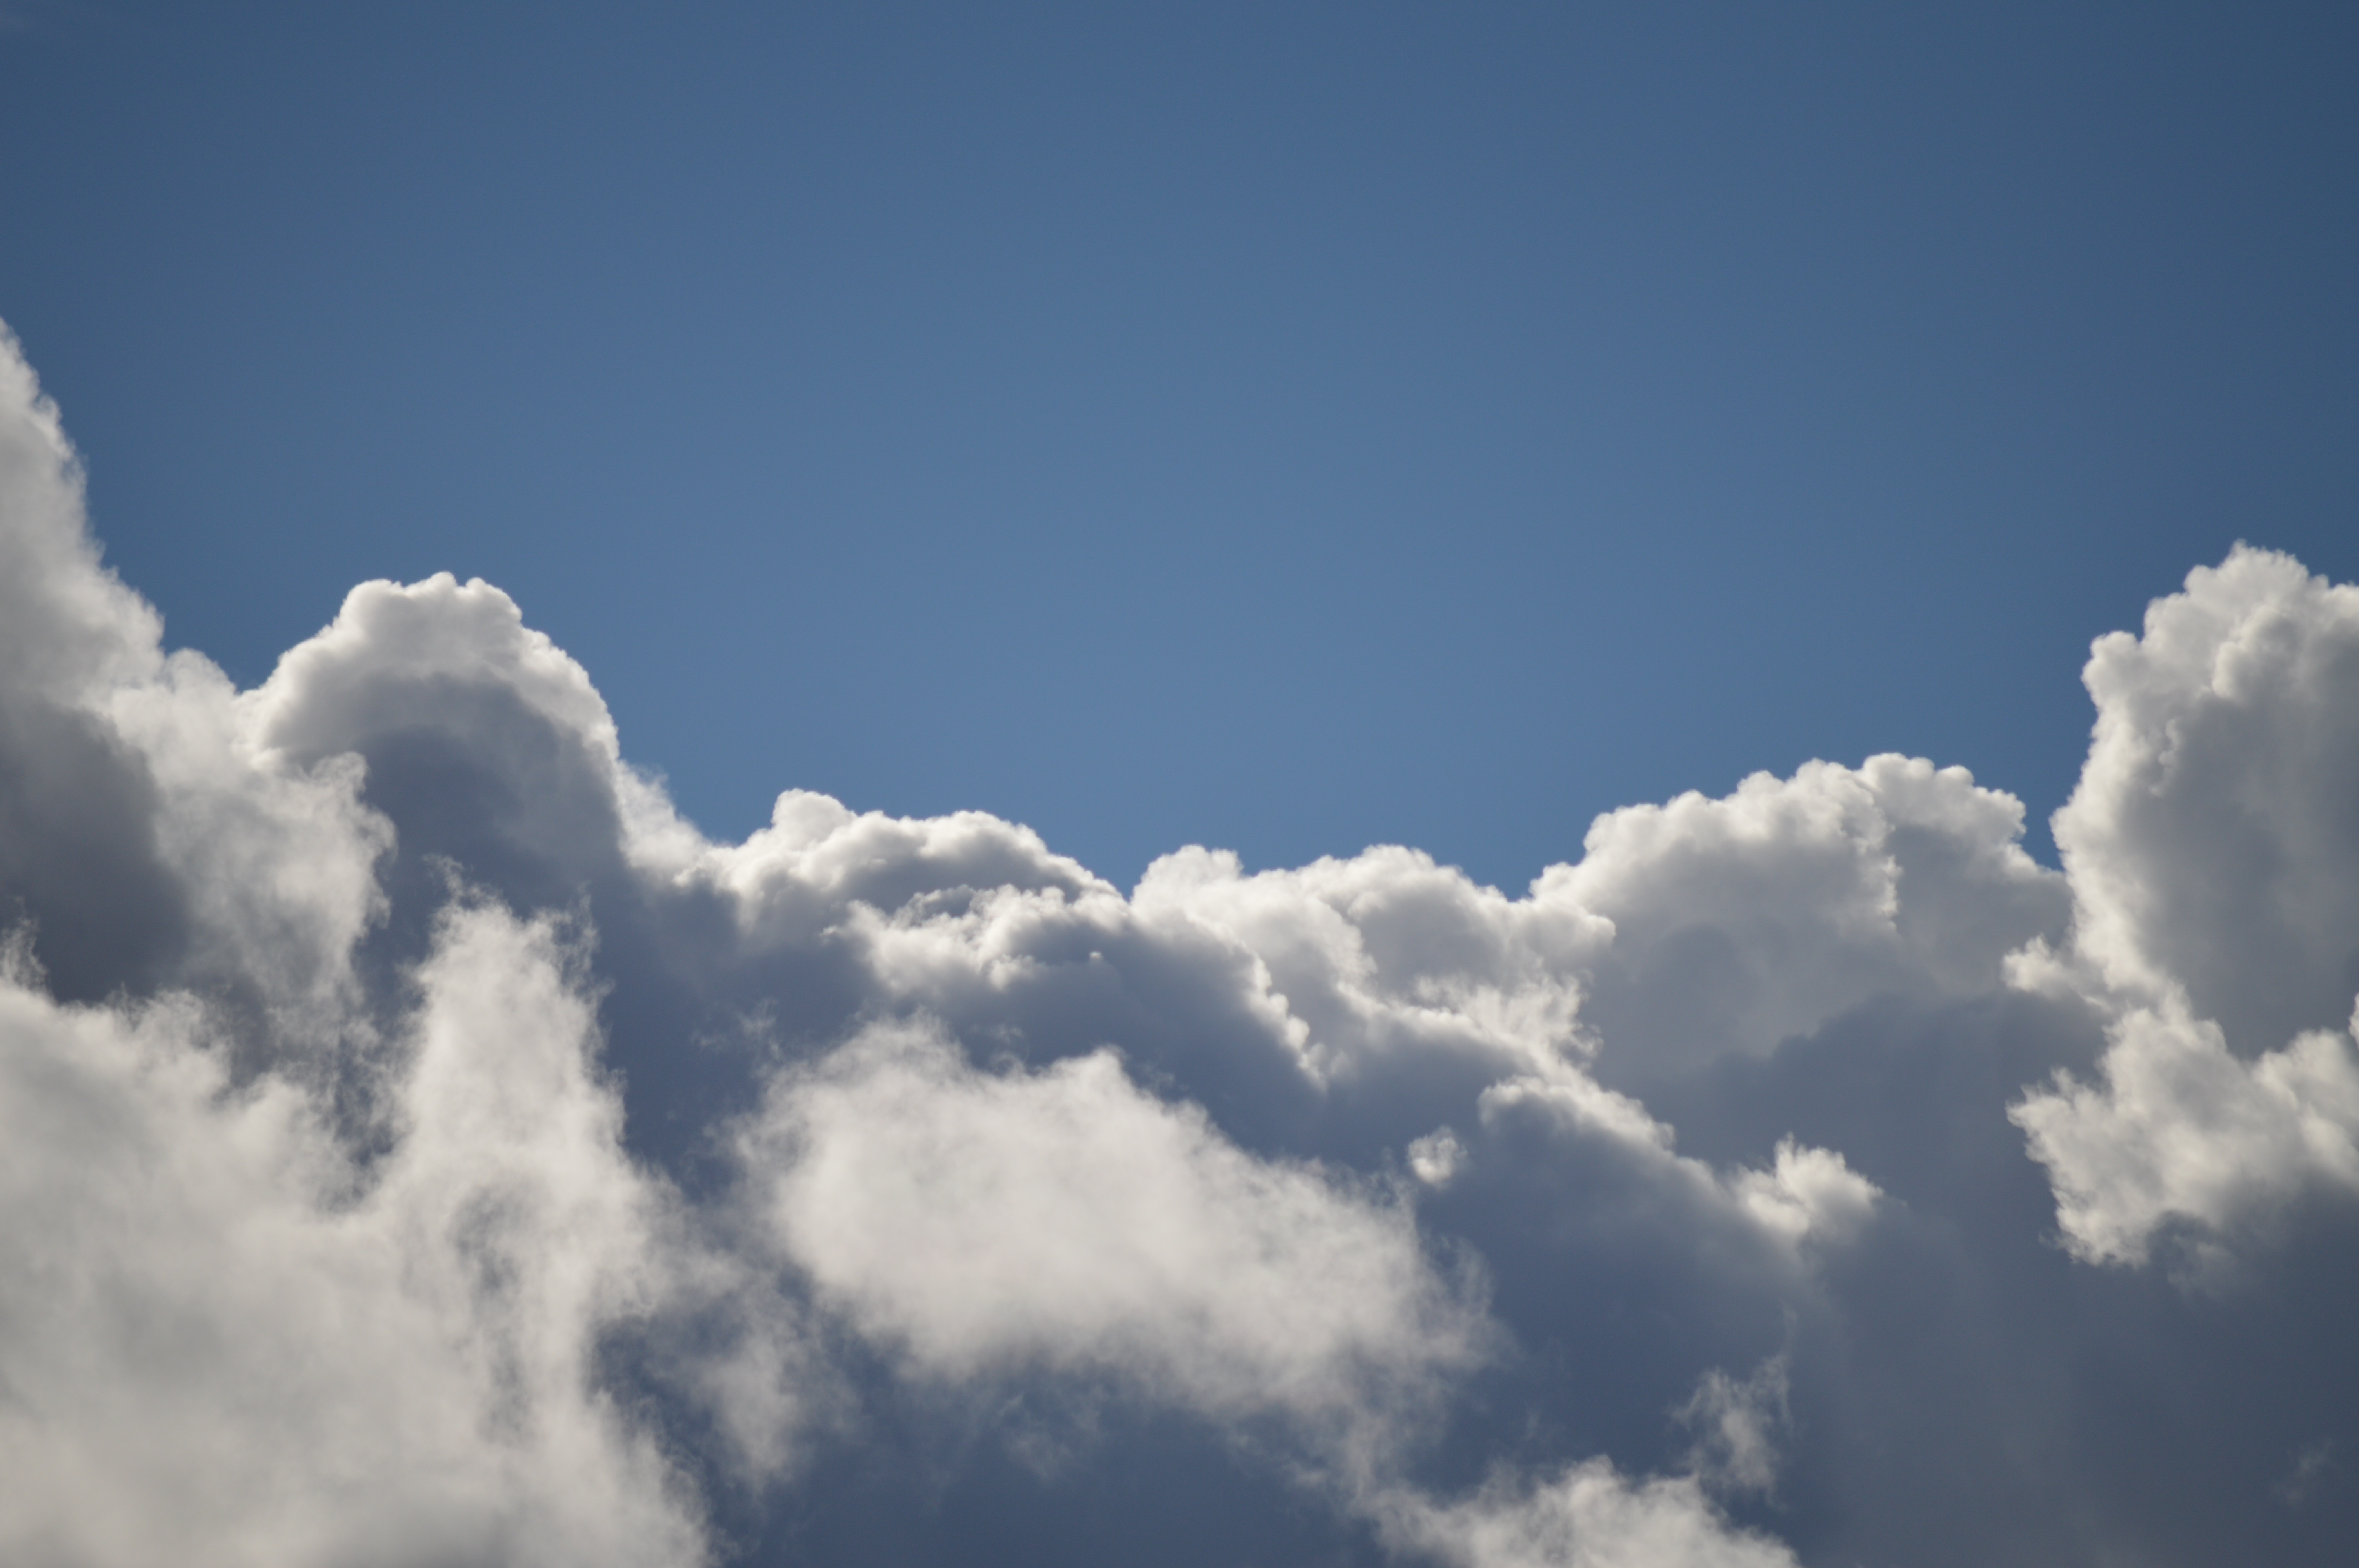
nature, cloud, sky, sunshine, white, sunlight, cloudy, air, view, atmosphere, daytime, space, weather, cumulus, blue, cloudscape, blue sky, clouds, climate, coud, himmel, wolken, meteorological phenomenon, atmosphere of earth